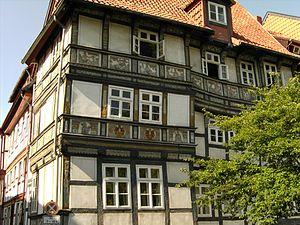
Hildesheim est une ville allemande, située près de Hanovre, Basse-Saxe, peuplée d'environ 100 000 habitants.